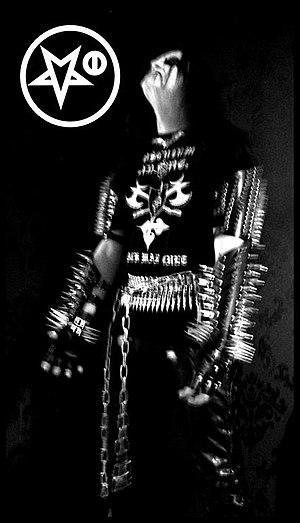
Satanic Warmaster est un groupe de black metal finlandais, originaire de Lappeenranta. Il est formé par Lauri Penttilä, alias Satanic Tyrant Werewolf, qui a débuté en 1999. Satanic Warmaster compte des dizaines de milliers d'albums vendus à l'international. Le groupe a tourné dans de nombreux pays comme l'Allemagne, la Russie, le Mexique, le Japon et l'Italie.